Elaine Hamilton-O'Neal

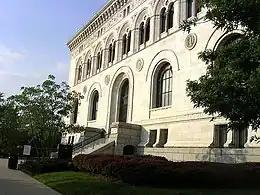
Main building at the Maryland Institute College of Art (MICA)

In 1942, Hamilton met William O'Neal. They were married, soon after being introduced at a black-tie dinner at the Baltimore Country Club. O'Neal was not present for most of his wife's exploits, instead supporting her "morally and physically," from afar, she says, while he worked in the aerospace industry in Alabama.